2007 Football League Cup final

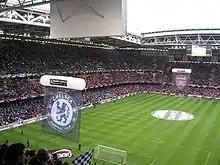
Pre-match presentation

Arsenal kicked off and started strongly, with Fàbregas dictating play in midfield. Baptista came close to scoring in the seventh minute, but for his shot to be blocked by Terry. Another shot of his three minutes later was saved by Petr Čech, who tipped the ball over the crossbar. This resulted in an Arsenal corner, which Drogba cleared. Walcott immediately collected the ball, passed it to Diaby before receiving it once more in the Chelsea penalty box. He sidefooted the ball past Čech and into the Chelsea goal to give Arsenal a 1–0 lead; it was his first goal for the club. Arsenal's tempo and the speed in which they passed the ball continued to cause Chelsea problems. Walcott in the 14th minute used his pace to get the better of defenders Bridge and Carvalho and crossed the ball to Baptista, who lost his footing.